Garmouth railway station

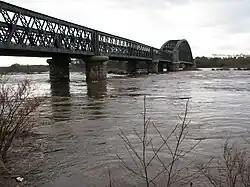
The Spey Viaduct and river near Garmouth.

The Spey Viaduct formerly carried the Moray Coast railway over the River Spey to Spey Bay station and beyond, however it now serves walkers using the Speyside Way that runs from Aviemore to Buckpool old harbour.